Panathinaikos F.C.

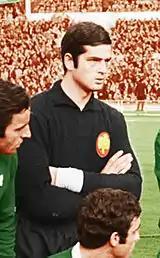
Takis Ikonomopoulos

Panathinaikos was founded by middle class athletes (with Giorgos Kalafatis as a key figure) aiming of spreading and making more known football to the Athenian and Greek public in general. Also, their intention was to create a team for all of Athens and to be connected with the rest of the European football movement, which was already active.